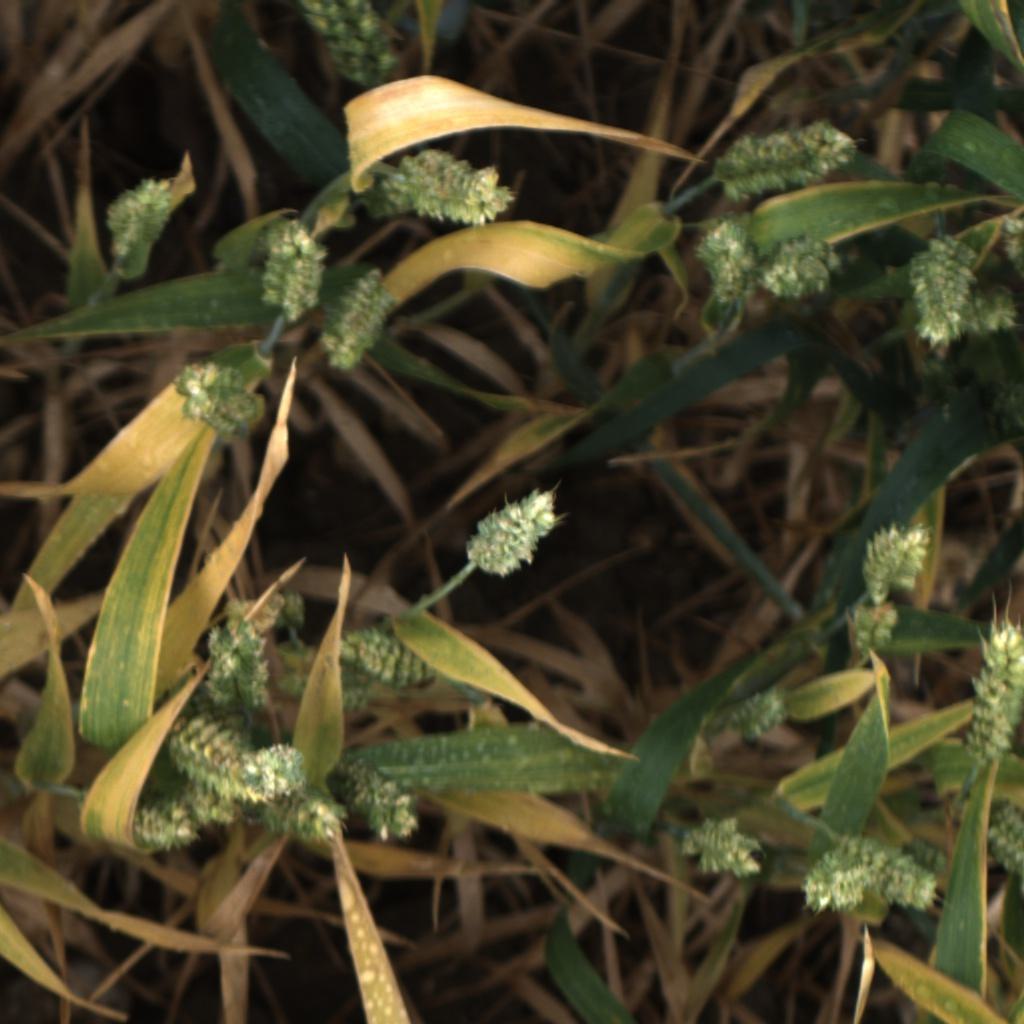
Country: UK
Location: Rothamsted
Wheat development stage: Filling - Ripening